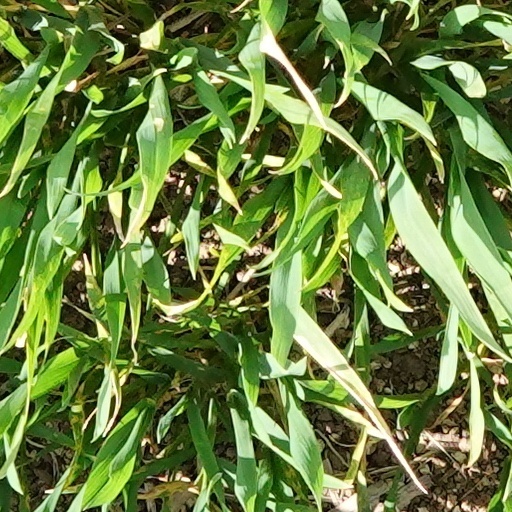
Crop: wheat